Alice Volpi

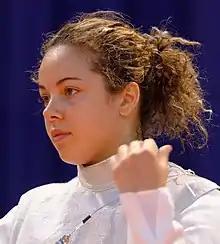
Volpi in 2014

Alice Volpi (born 15 April 1992) is an Italian right-handed foil fencer, two-time team European champion, 2017 team world champion, 2018 and 2023 individual world champion, and 2020 team Olympic bronze medalist.